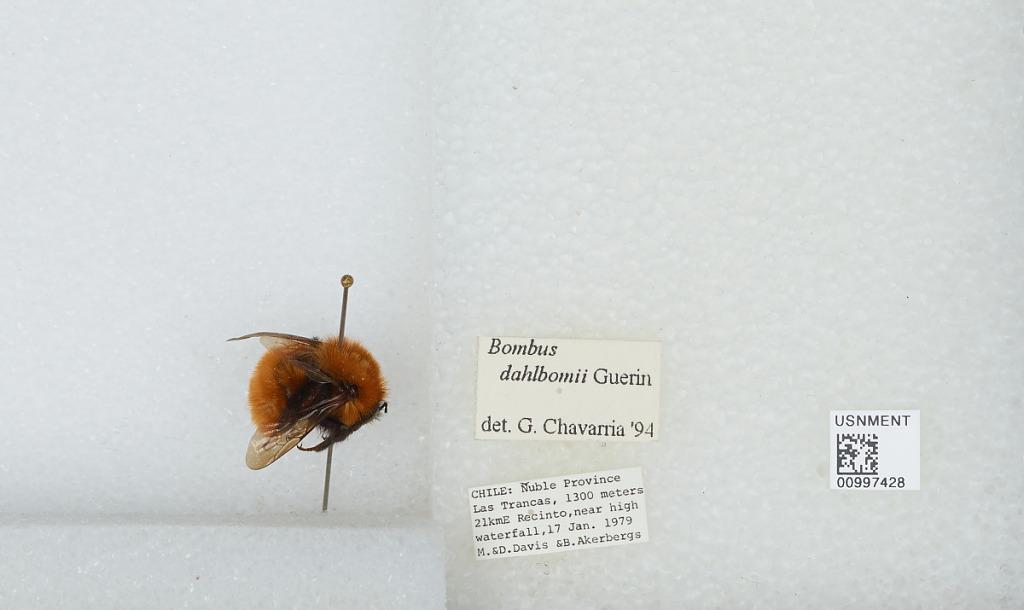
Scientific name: Bombus (Fervidobombus) dahlbomii Guérin
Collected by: M. Davis & B. Akerbergs
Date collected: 1979-1-17
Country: Chile
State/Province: Biobio
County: Nuble
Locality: Las Trancas 21 kilometers east of Recinto
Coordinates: -36.8714, -71.5956
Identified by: Chavarria, G.